Uncanny Tales (comics)

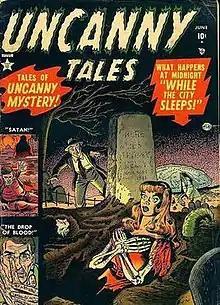
"Uncanny Tales" #1 (June 1952). Cover artist unconfirmed; possibly Sol Brodsky

Uncanny Tales is the name of two American science-fiction / horror comic-book series, published in the 1950s and the 1970s. The first volume was by Atlas Comics, the 1950s precursor of Marvel Comics, and the second volume by Marvel. It is also the title of a British comics digest.